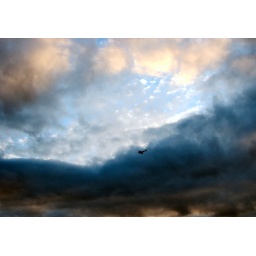
spitfire flying over proms at harewood house